Mexican Imperial Orders

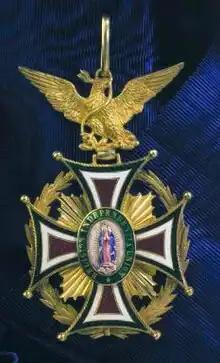
Cross of "National Order of Our Lady of Guadalupe"

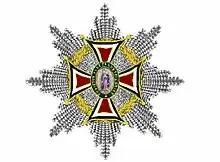
Star of the Order of Guadalupe

Emperor Maximilian I modified the statutes of the Order for the last time on April 10, 1865, renaming the order "Imperial" (instead of "National") and divided it into four ranks, each with civilian and military divisions: